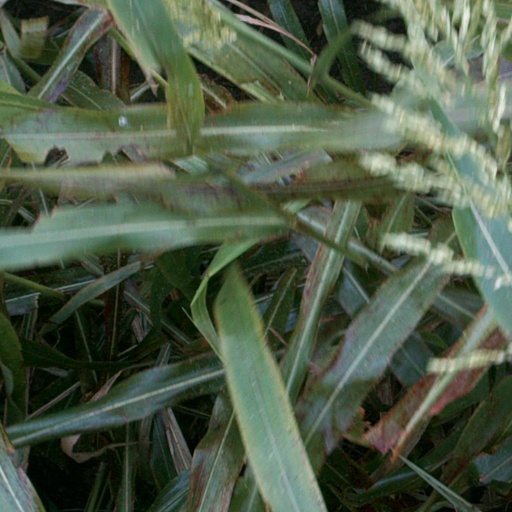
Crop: sorghum